Hurricane Kilo

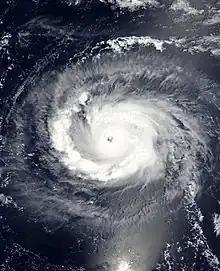
Hurricane Kilo rapidly strengthening over the central Pacific on August 29

Hurricane Kilo, also referred to as Typhoon Kilo, was a powerful and long-lived tropical cyclone that traveled more than 4,000 miles (6,400 kilometers) from its formation point southeast of the Hawaiian Islands to its extratropical transition point to the northeast of Japan. Affecting areas from Hawaii to the Russian Far East along its long track, Kilo was the fifth of a record eight named storms to develop in the North Central Pacific tropical cyclone basin during the 2015 Pacific hurricane season.